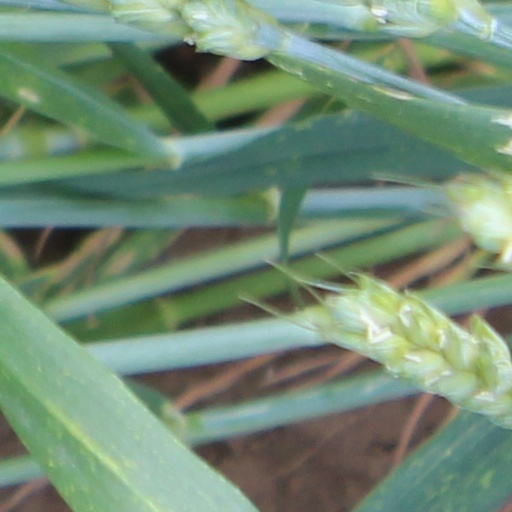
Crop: wheat